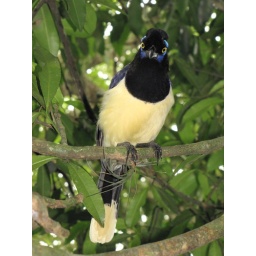
This bird was just hanging out in the trees by the falls. There were many birds flying into the mist.